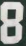
Number: 8